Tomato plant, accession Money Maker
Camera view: bottom (45 deg); turntable rotation: 90 degrees
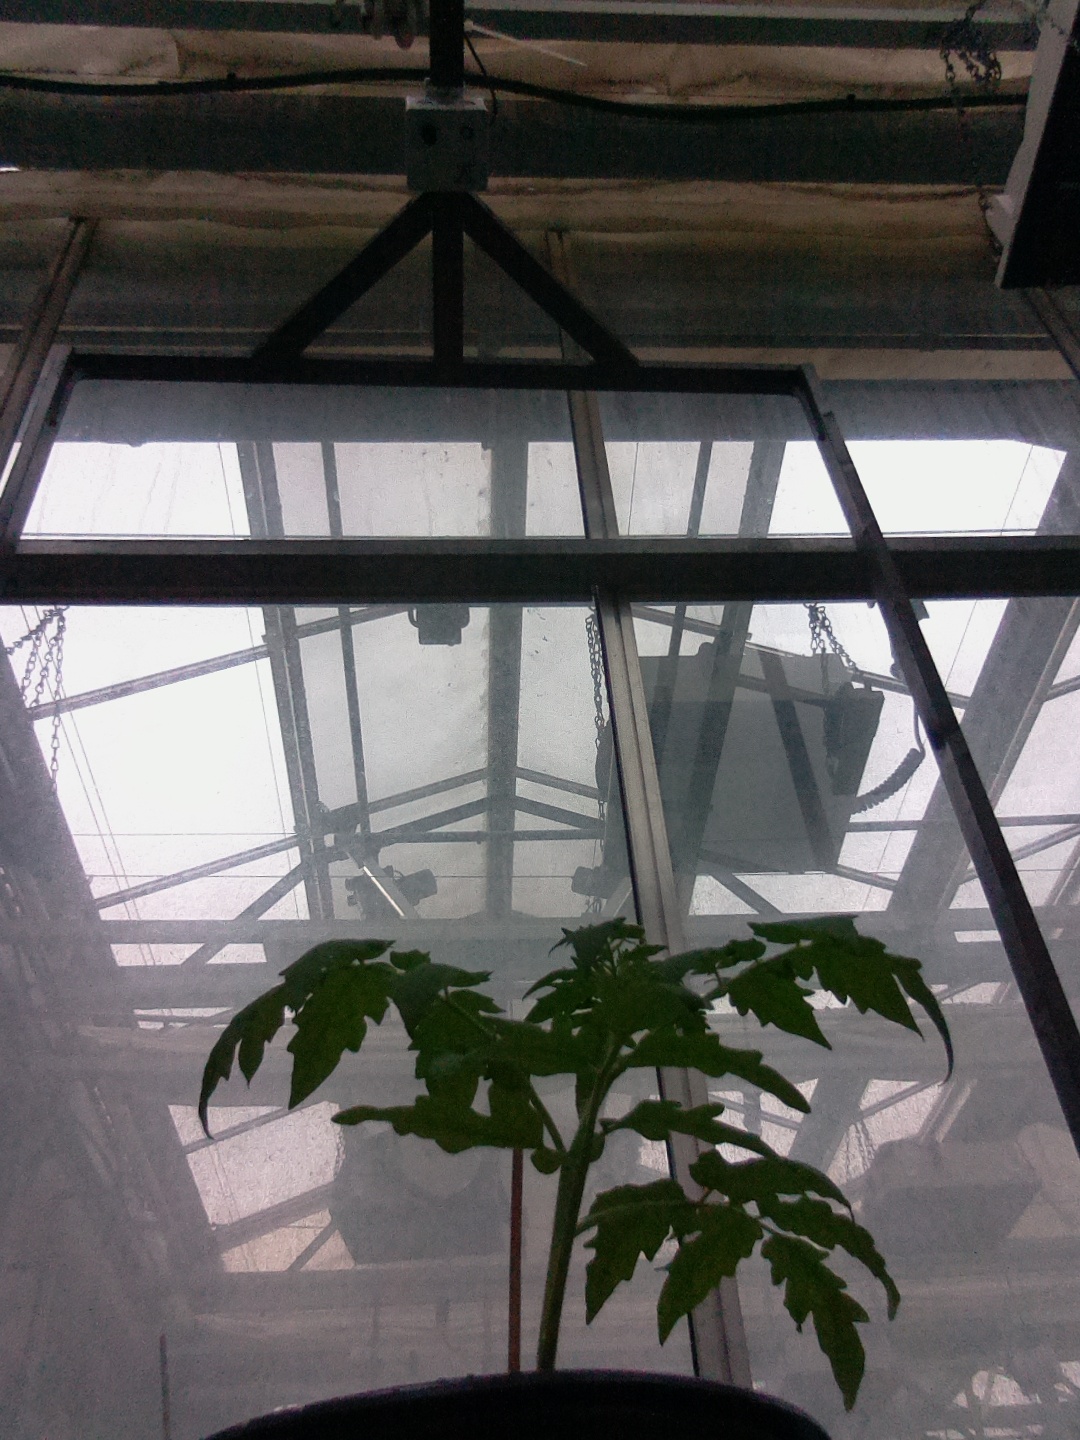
BBCH growth stage 13: 6 of true leaves visible